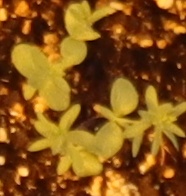
Label: Flax